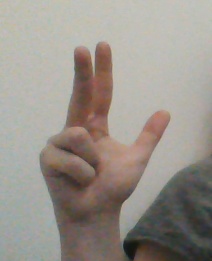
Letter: al